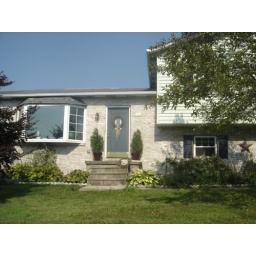
Split level home for sale in Shippensburg, Pa. Close to Newburg, mountain views. Large rear yard.